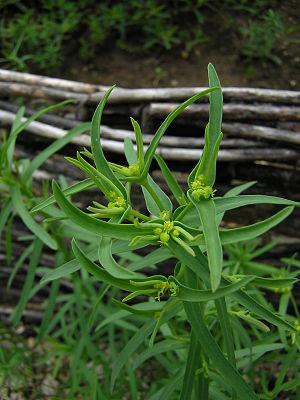
L'euphorbe fluette, encore appelée petite euphorbe, petite ésule, ou euphorbe exiguë, est une plante de la famille des Euphorbiacées. Elle pousse dans les endroits incultes.